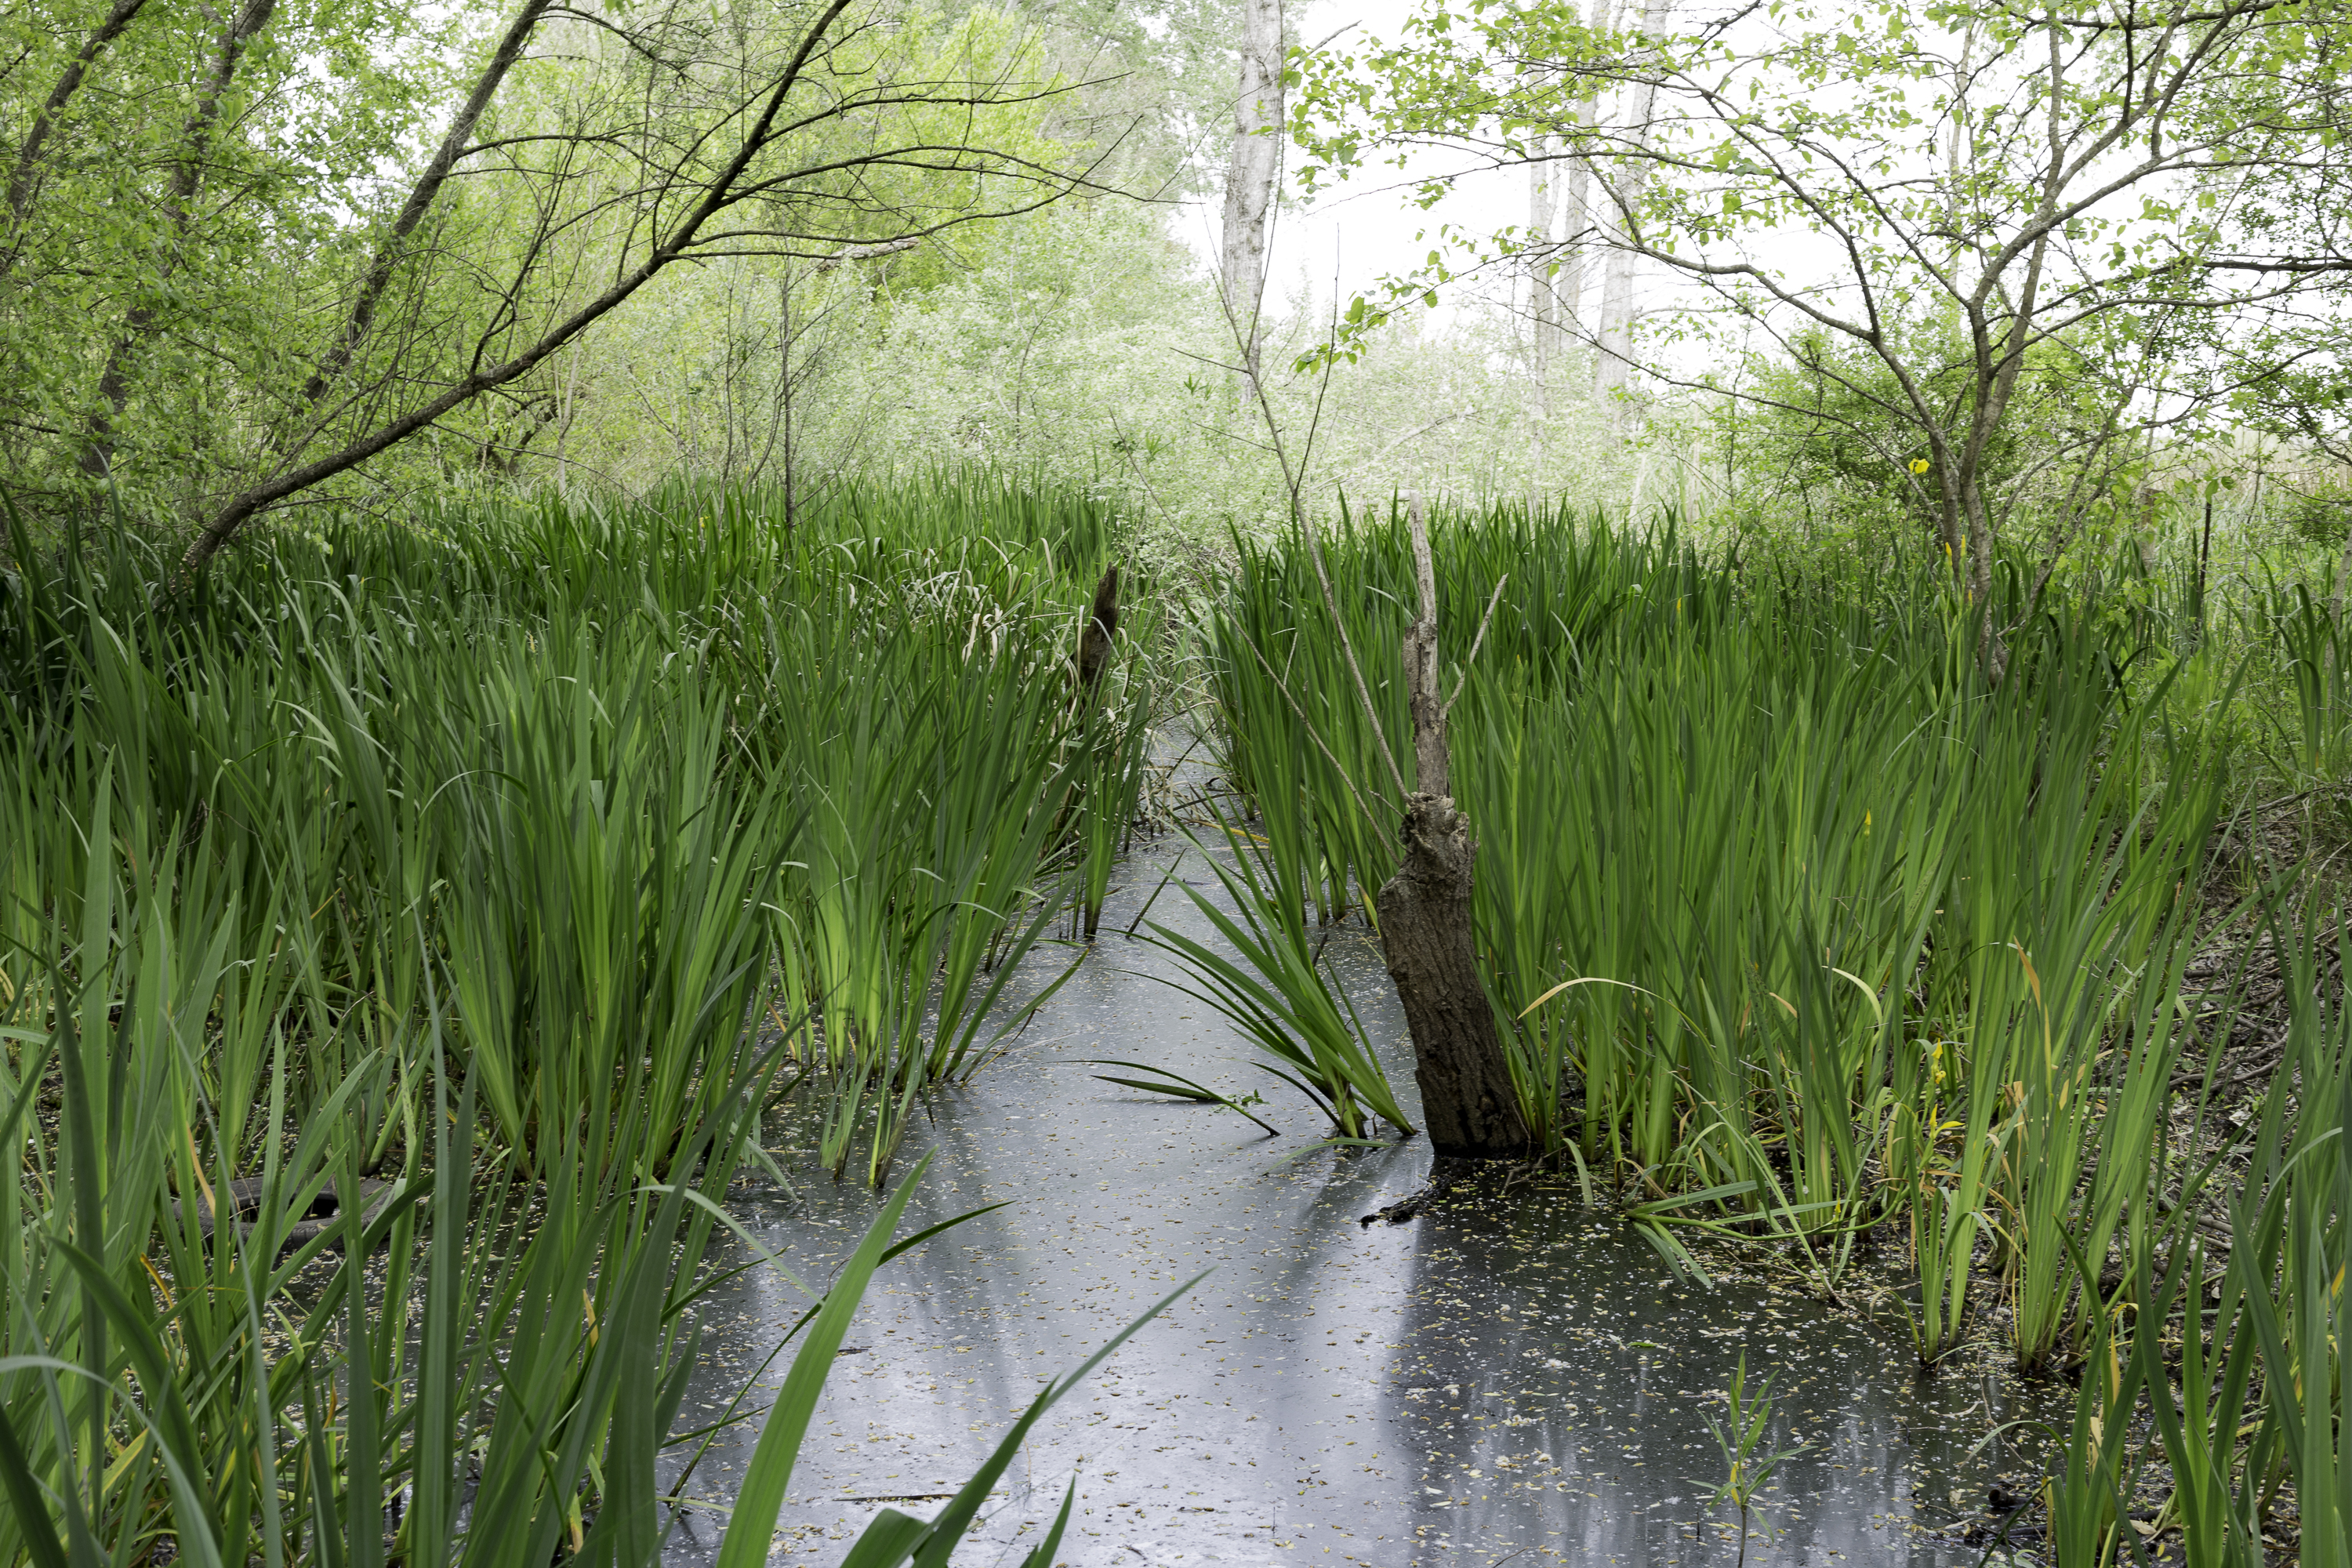
tree, water, forest, grass, marsh, swamp, plant, lawn, meadow, prairie, leaf, flower, photo, pond, stream, green, jungle, canon, botany, flora, grassland, vegetation, wetland, photoshop, 6d, lightroom, foto, argentina, woodland, habitat, 60d, canonef50mmf14usm, ecosystem, canoneos6d, canonlens, rodrigoparedes, buenosaires, ar, 160378, www160378com, canoneos60d, canoneosrebelt1, canonef1635mmf28liiusm, canonef24105mmf4lisusm, diquelujn, paddy field, fen, natural environment, geographical feature, grass family, phragmites